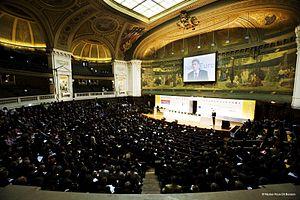
L'université Panthéon-Sorbonne, dont le nom officiel est « Université Paris 1 », est un établissement multidisciplinaire de l'enseignement supérieur français, spécialisé dans les domaines des sciences économiques et de la gestion, des arts et des sciences humaines, du droit et des sciences politiques.